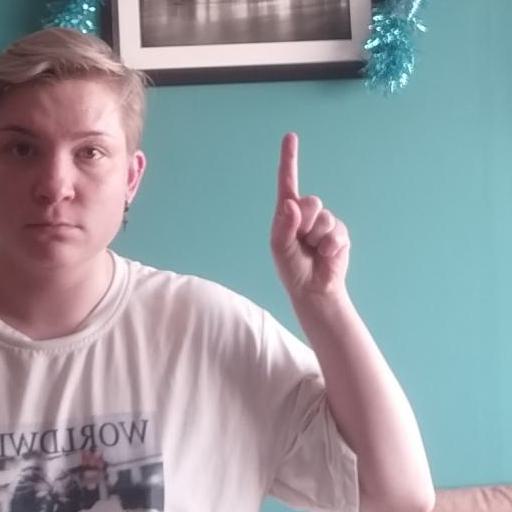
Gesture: one